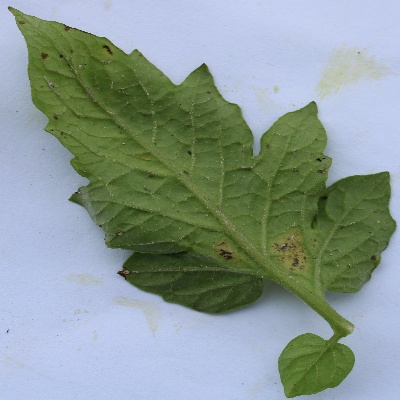
Crop: Tomato
Condition: septoria leaf spot